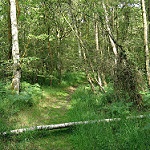
Label: forest